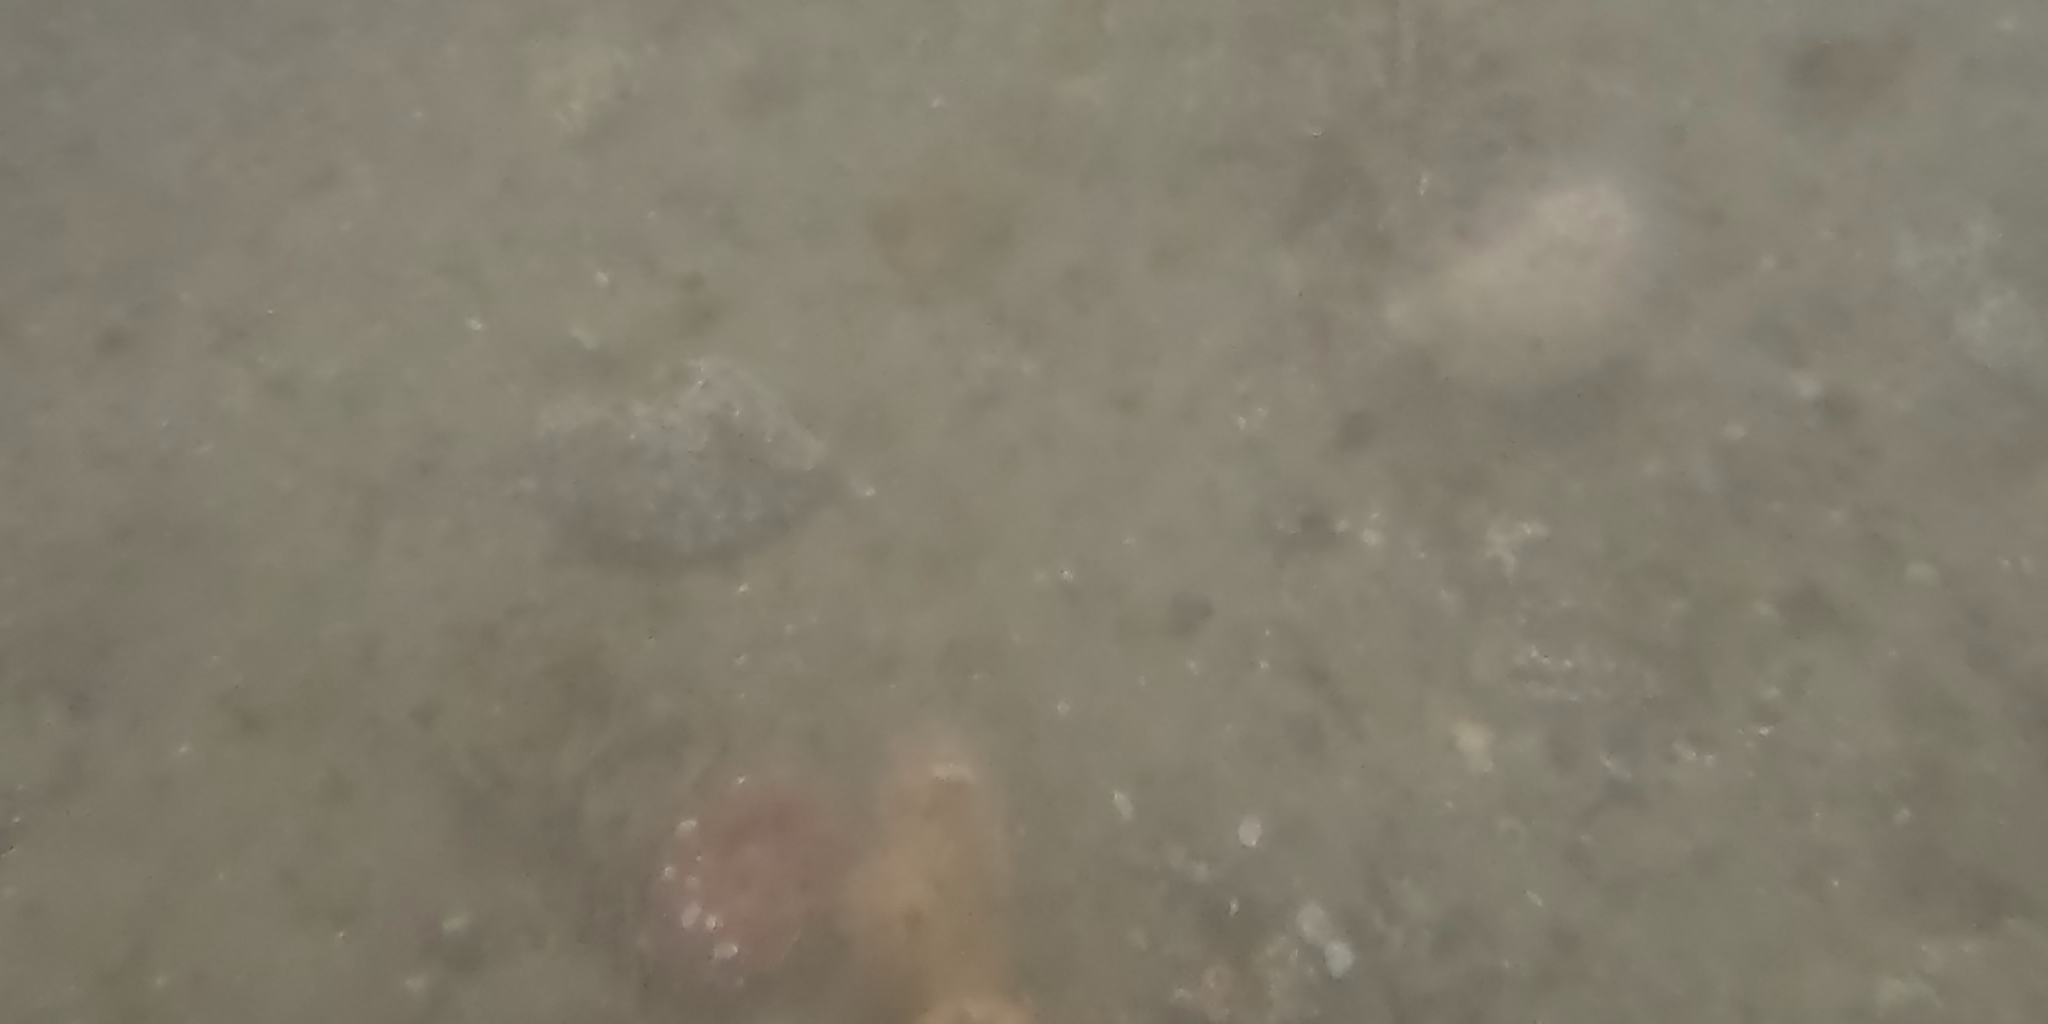
Seabed habitat: stone